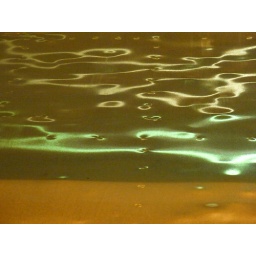
Lights reflected in the side of an Amtrak train car seen in Sacramento, California